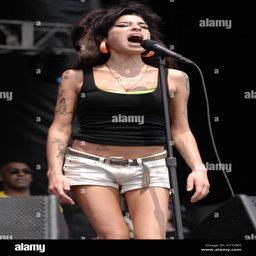
rhythm and blues artist performing live at festival .